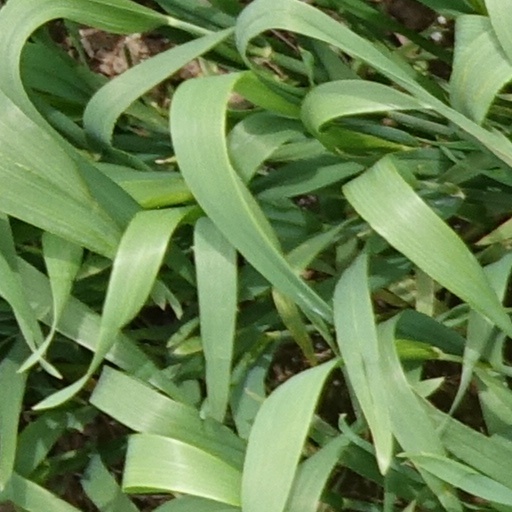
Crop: wheat